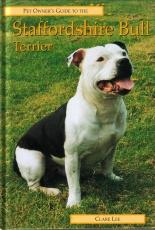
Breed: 203-n000015-Staffordshire_bullterrier